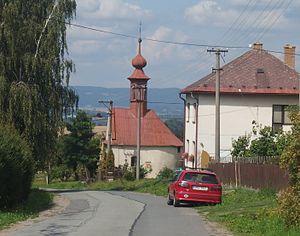
Koruna est une commune du district de Svitavy, dans la région de Pardubice, en République tchèque. Sa population s'élevait à 139 habitants en 2017.